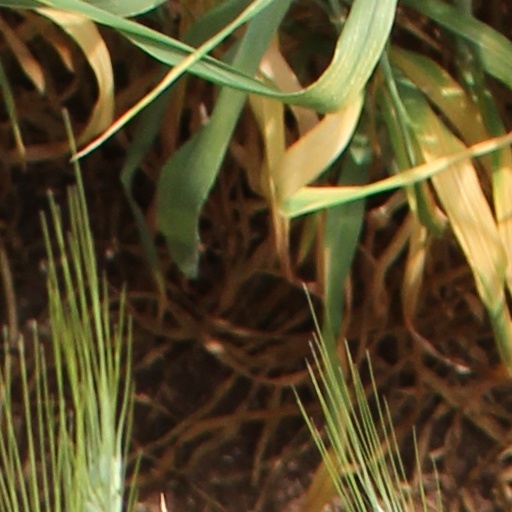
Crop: wheat